Saxapahaw, North Carolina

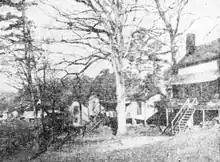
Mill homes in 1917

The Former Saxapahaw Spinning Mill and James Monroe Thompson House are listed on the National Register of Historic Places. The name Saxapahaw is from the Catawban /sak'yápha:/, which is composed of /sak/ ("hill") and /yápha:/ ("step").